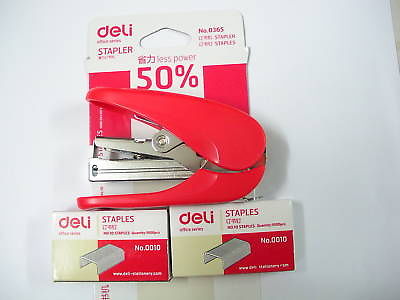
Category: stapler